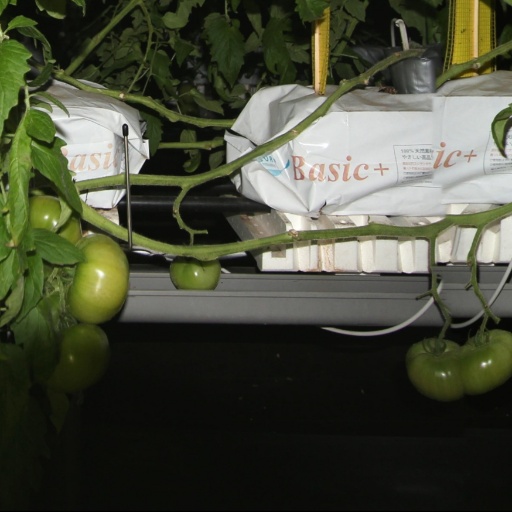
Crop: tomato